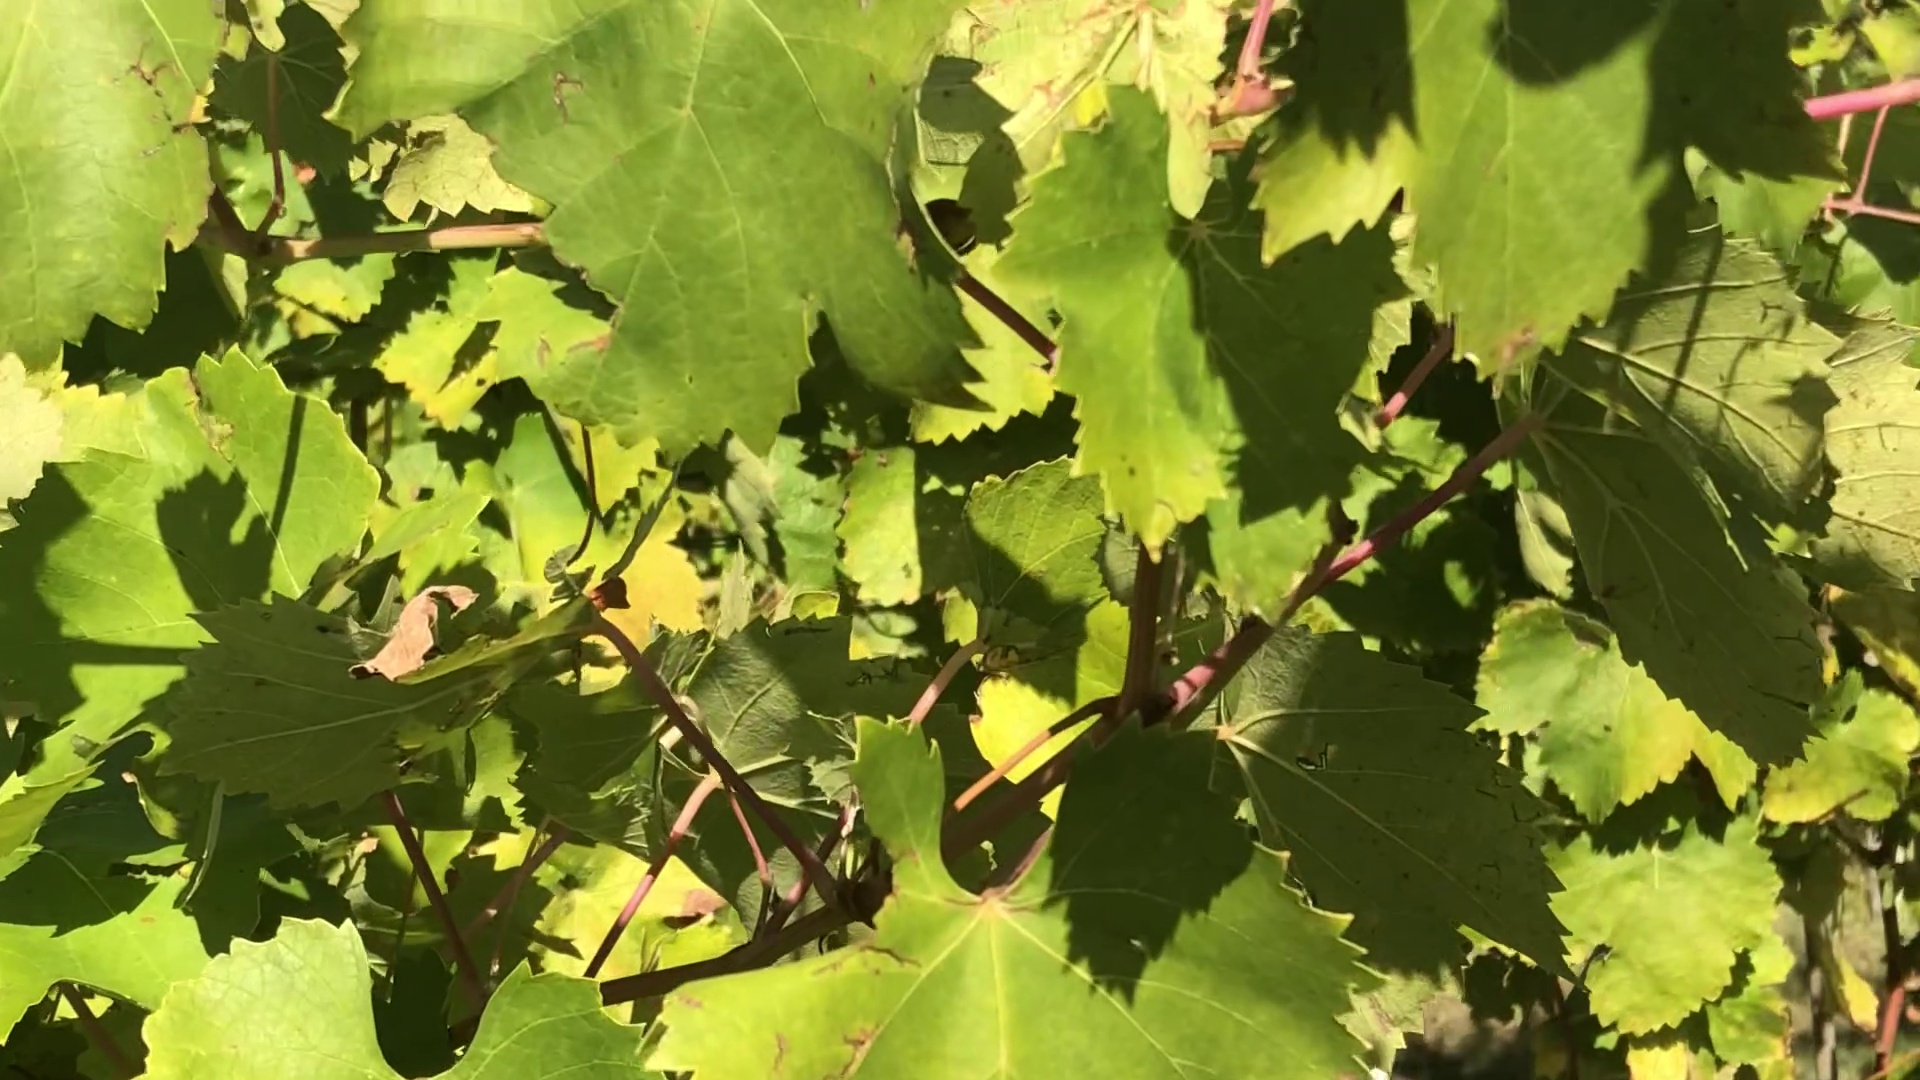
Label: healthy